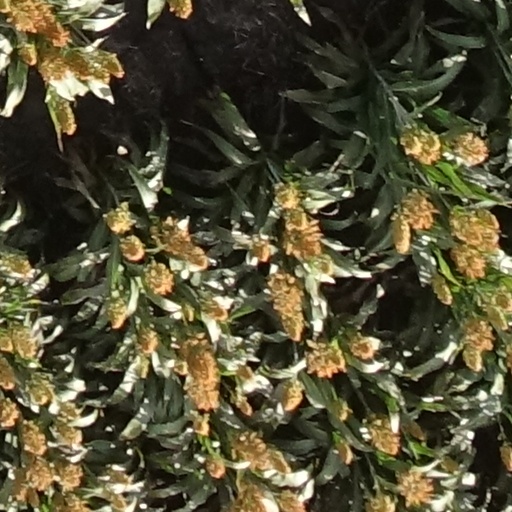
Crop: sorghum